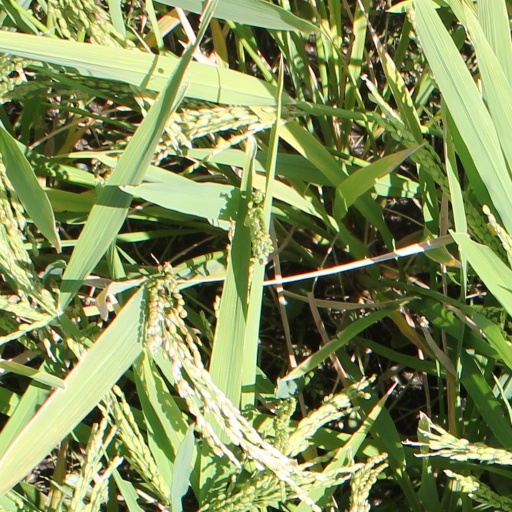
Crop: rice